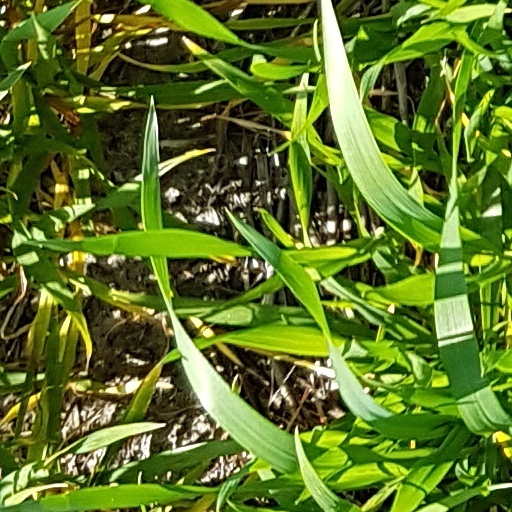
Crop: wheat